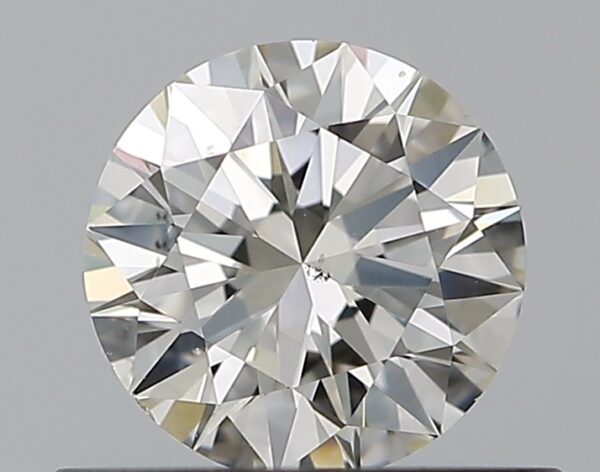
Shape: round
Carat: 0.5
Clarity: VS2
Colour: I
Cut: EX
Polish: EX
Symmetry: EX
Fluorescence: N
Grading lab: GIA
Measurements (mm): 5.1 x 5.13 x 3.12